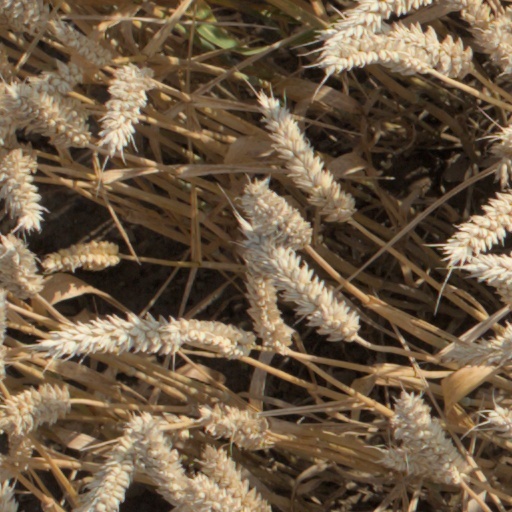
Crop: wheat